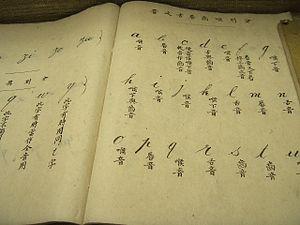
Un système d’écriture est un ensemble organisé et plus ou moins standardisé de signes d'écriture permettant la communication des idées.
Le système du fǎnqiè est une manière d'indiquer la prononciation des sinogrammes propre à la grammaire chinoise traditionnelle. C'est donc une ancienne méthode de transcription phonétique.